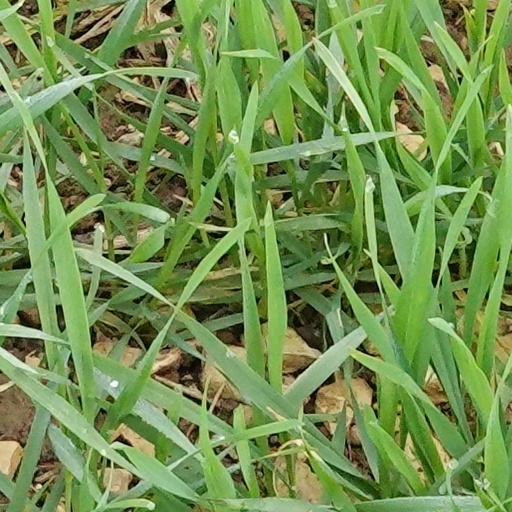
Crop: wheat